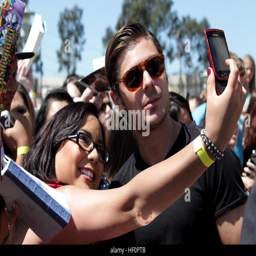
actor signed autographs and took photos with fans abroad before the premier release of his latest